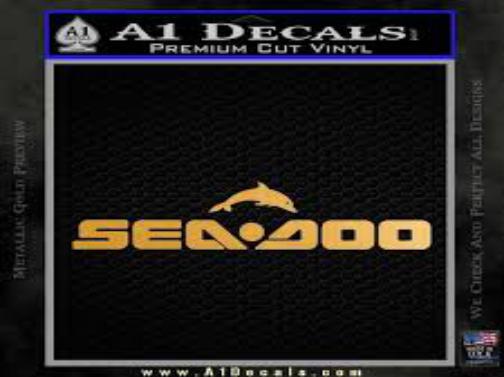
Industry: Sports